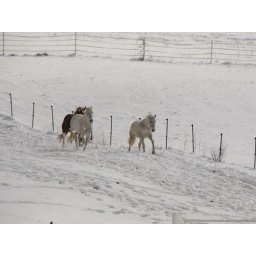
Horses running in field after fresh snowfall